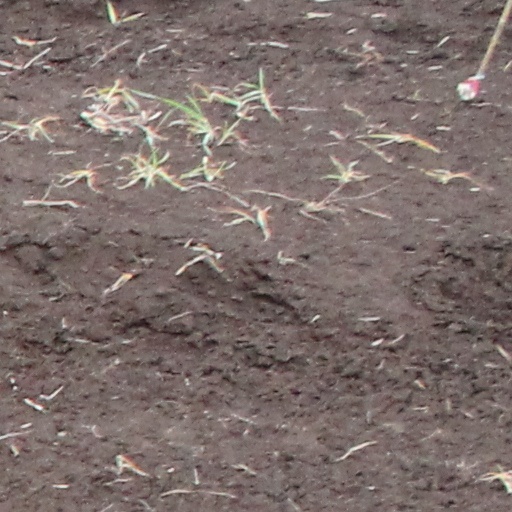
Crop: wheat